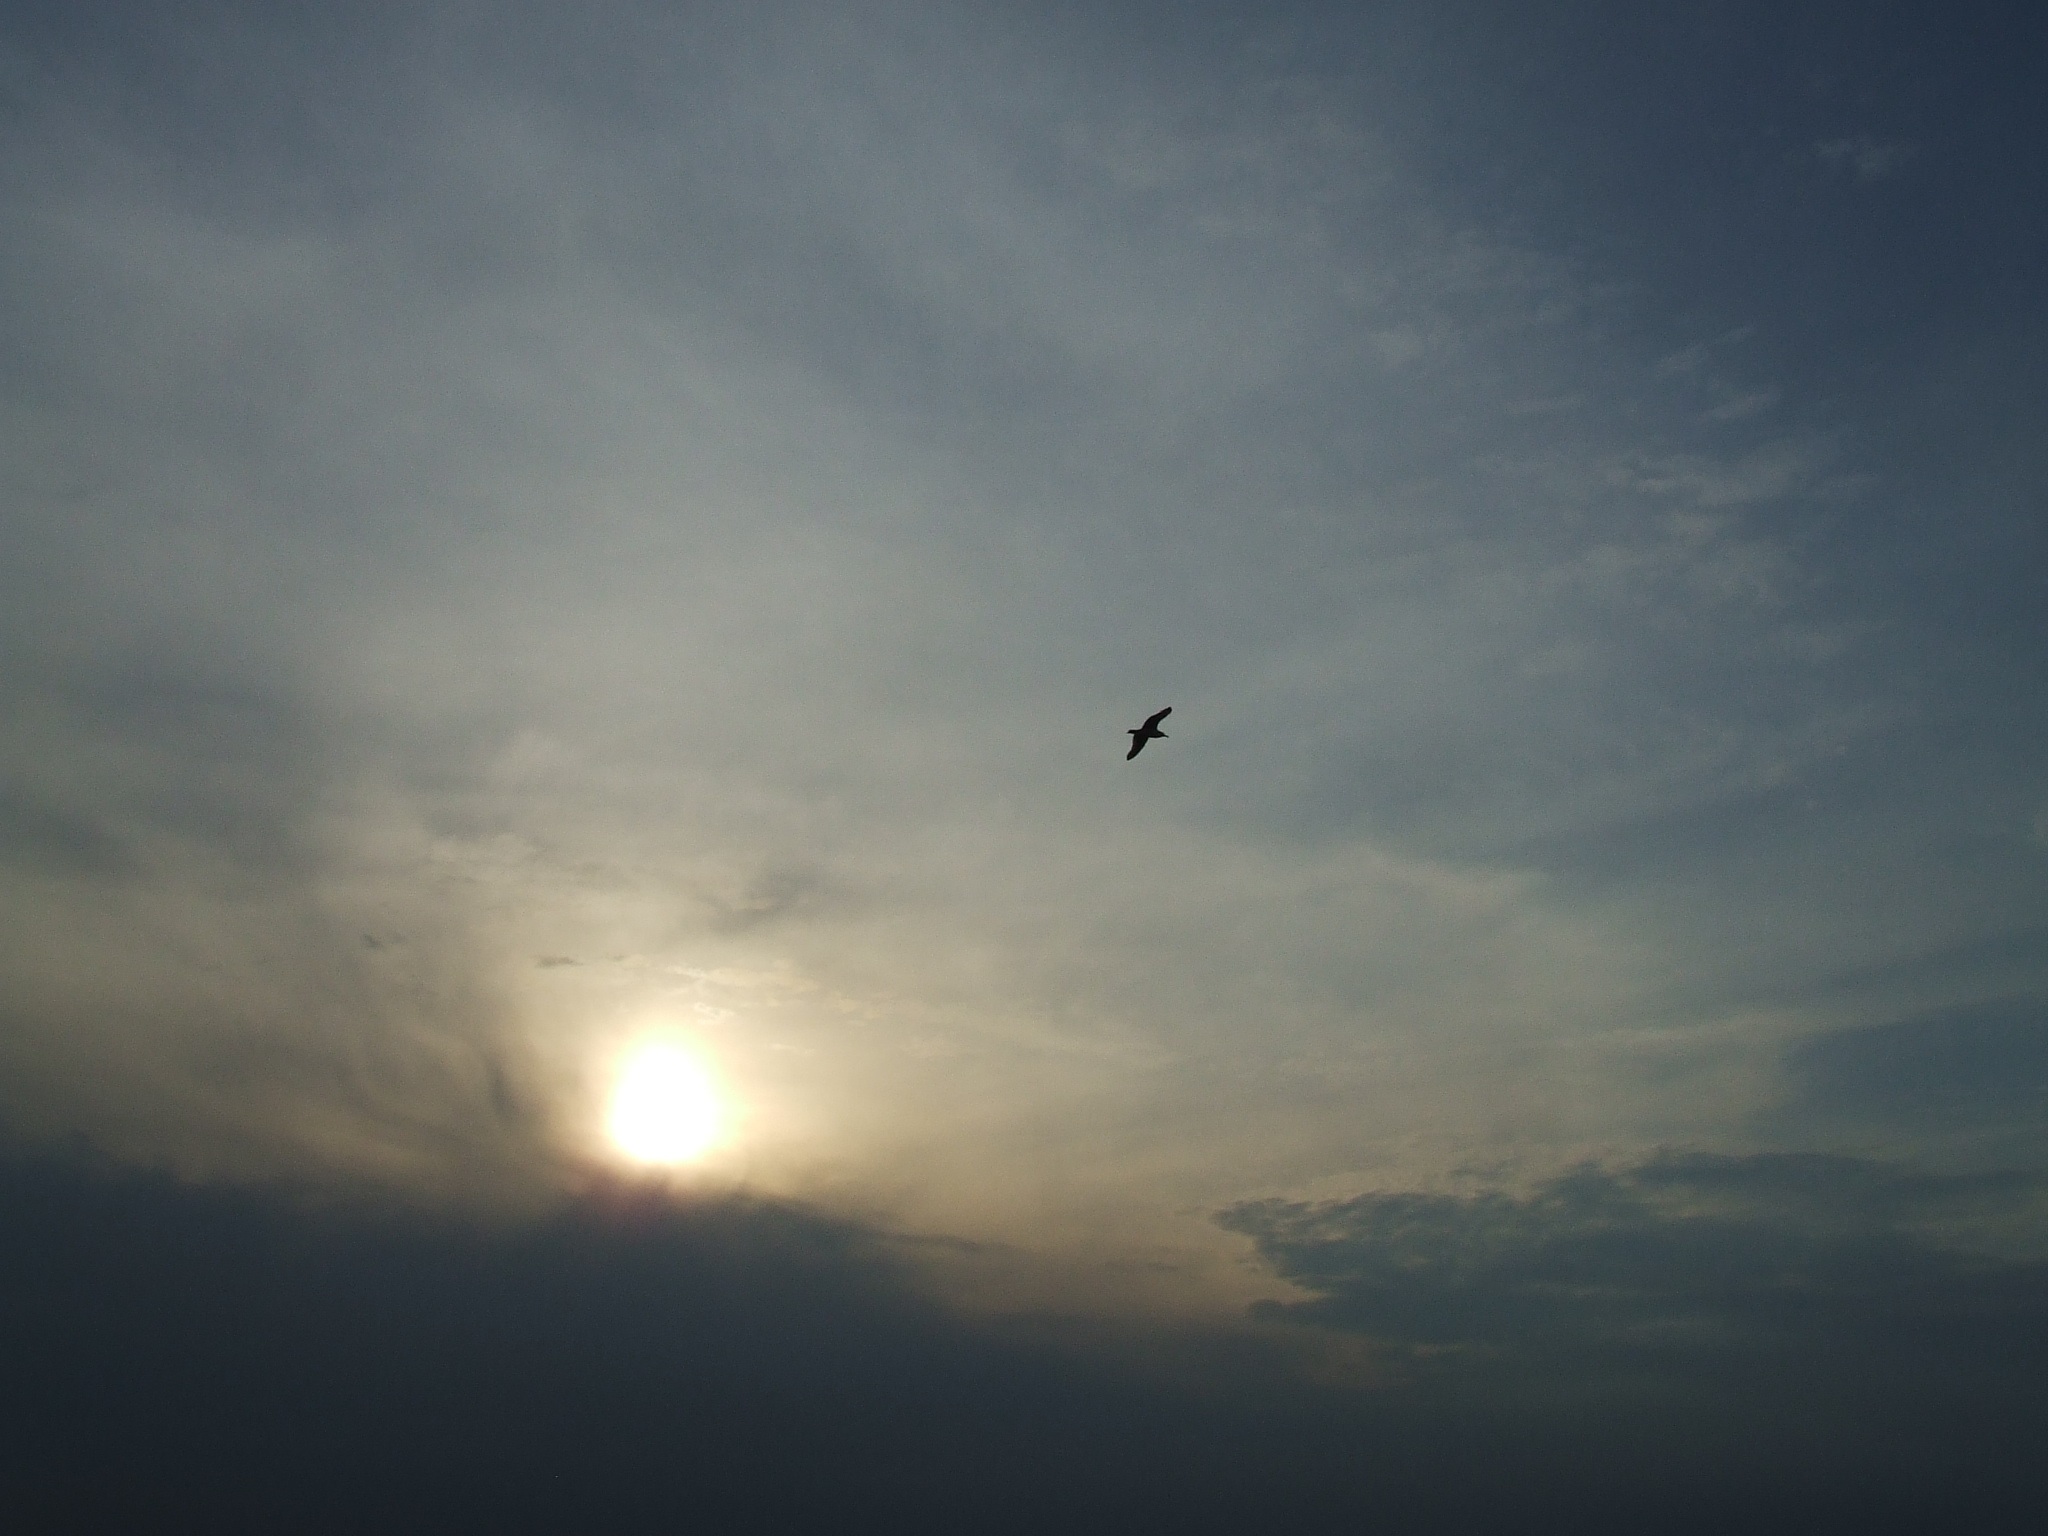
horizon, wing, cloud, sky, sun, sunrise, sunset, sunlight, morning, dawn, atmosphere, dusk, flight, astronomical object, atmospheric phenomenon, atmosphere of earth